Giulio Bosetti

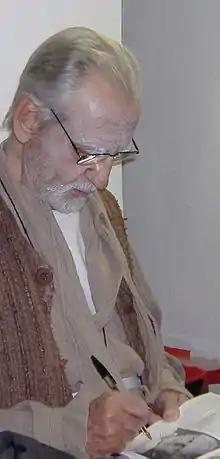
Giulio Bosetti in 2008

Giulio Bosetti (26 December 1930 – 24 December 2009) was an Italian actor and director.